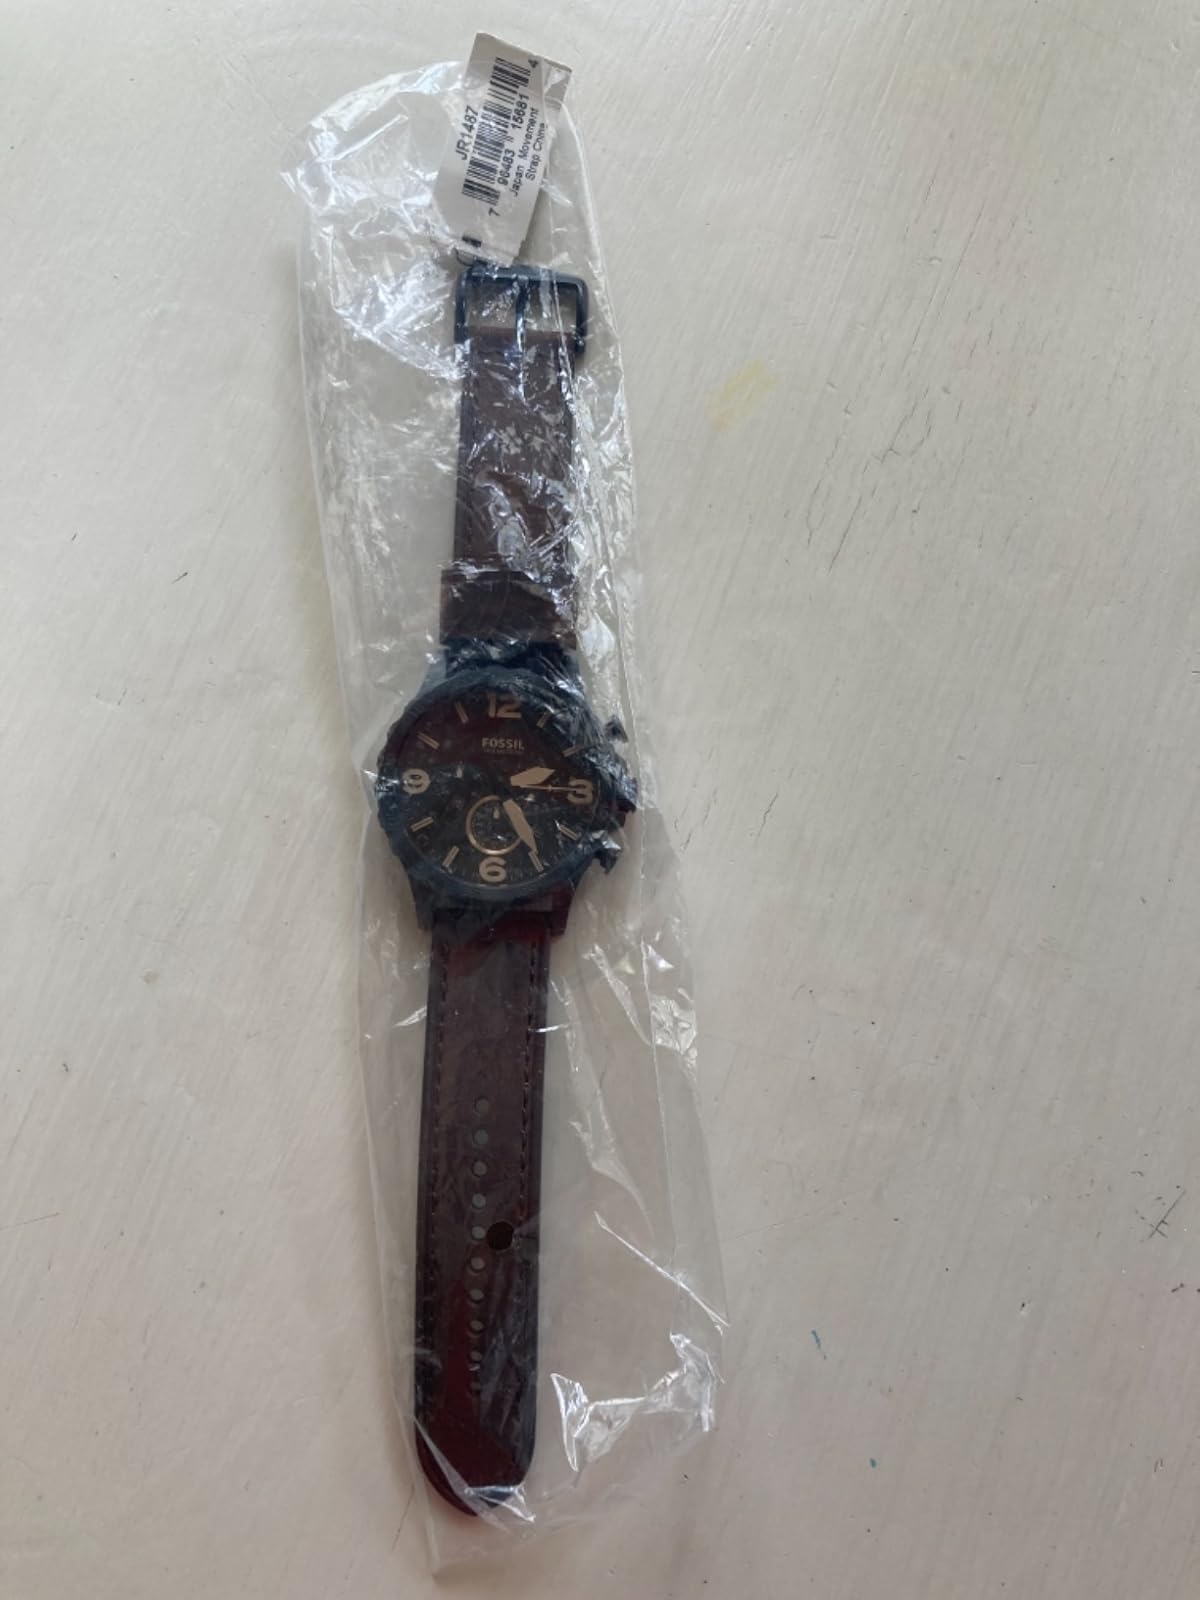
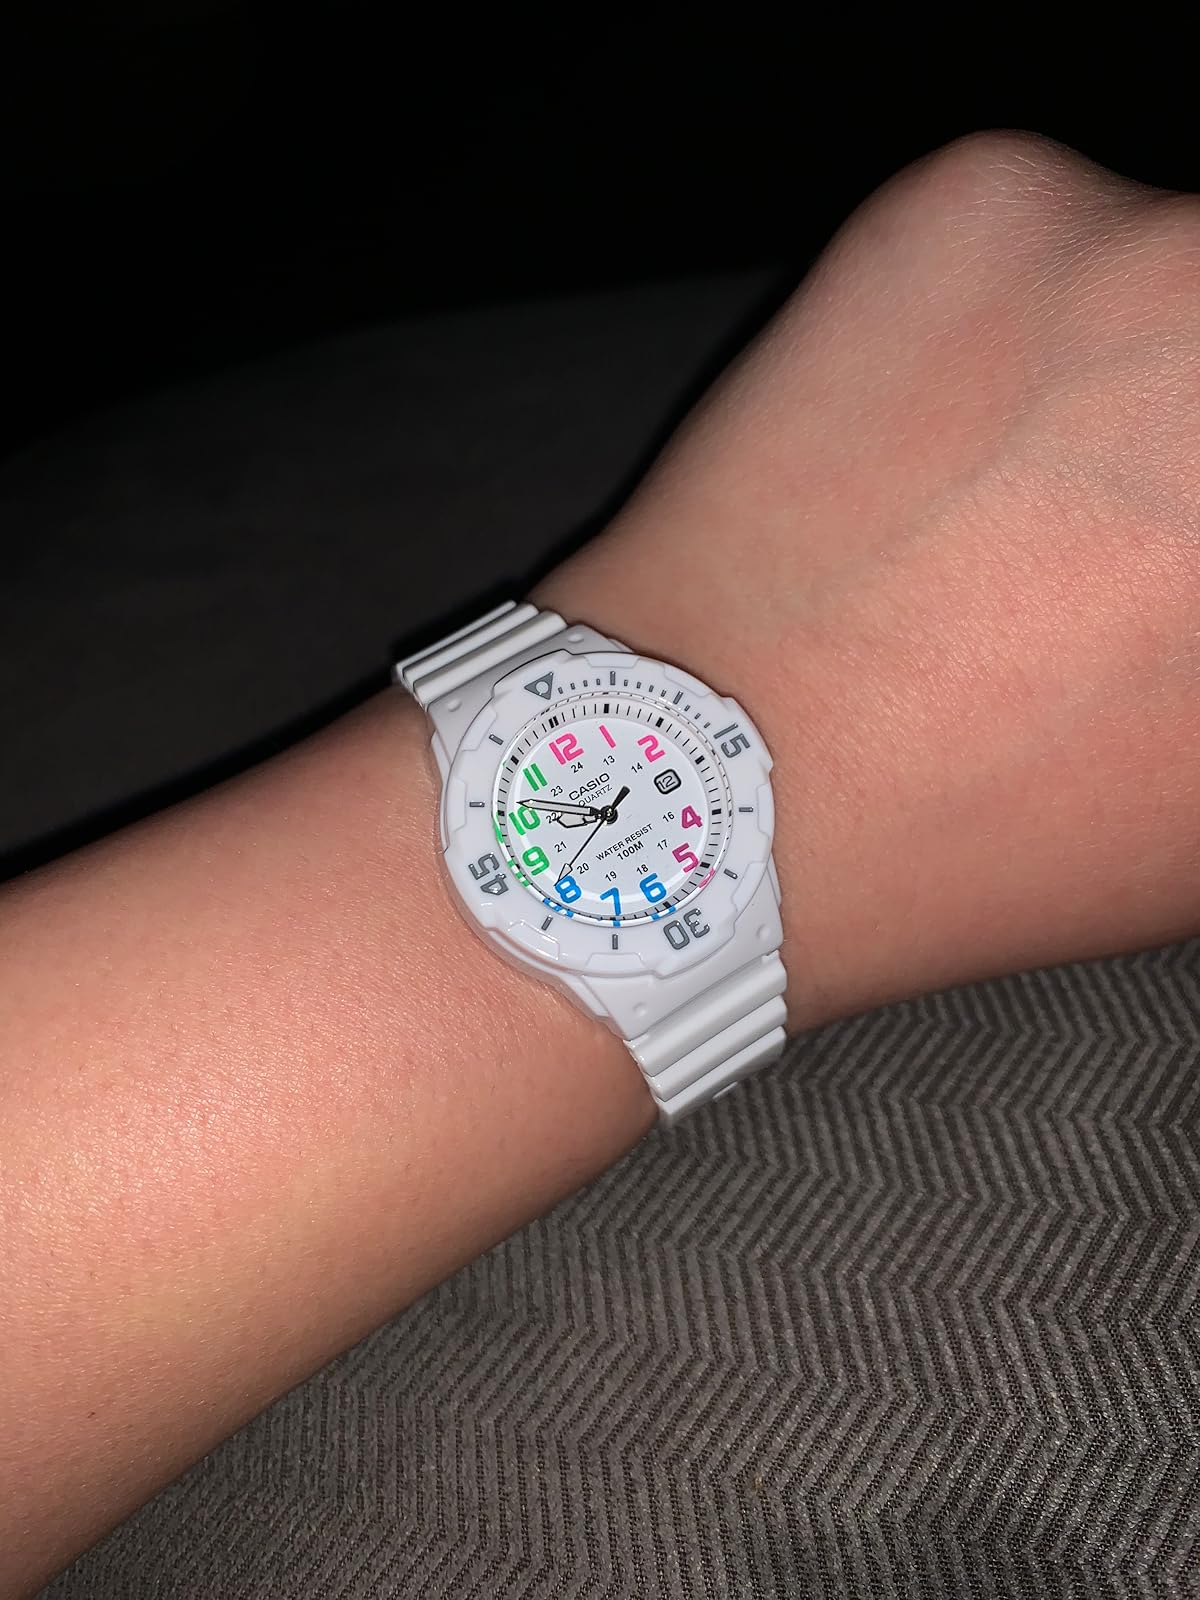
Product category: accessories_watch
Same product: no